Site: brandenburg
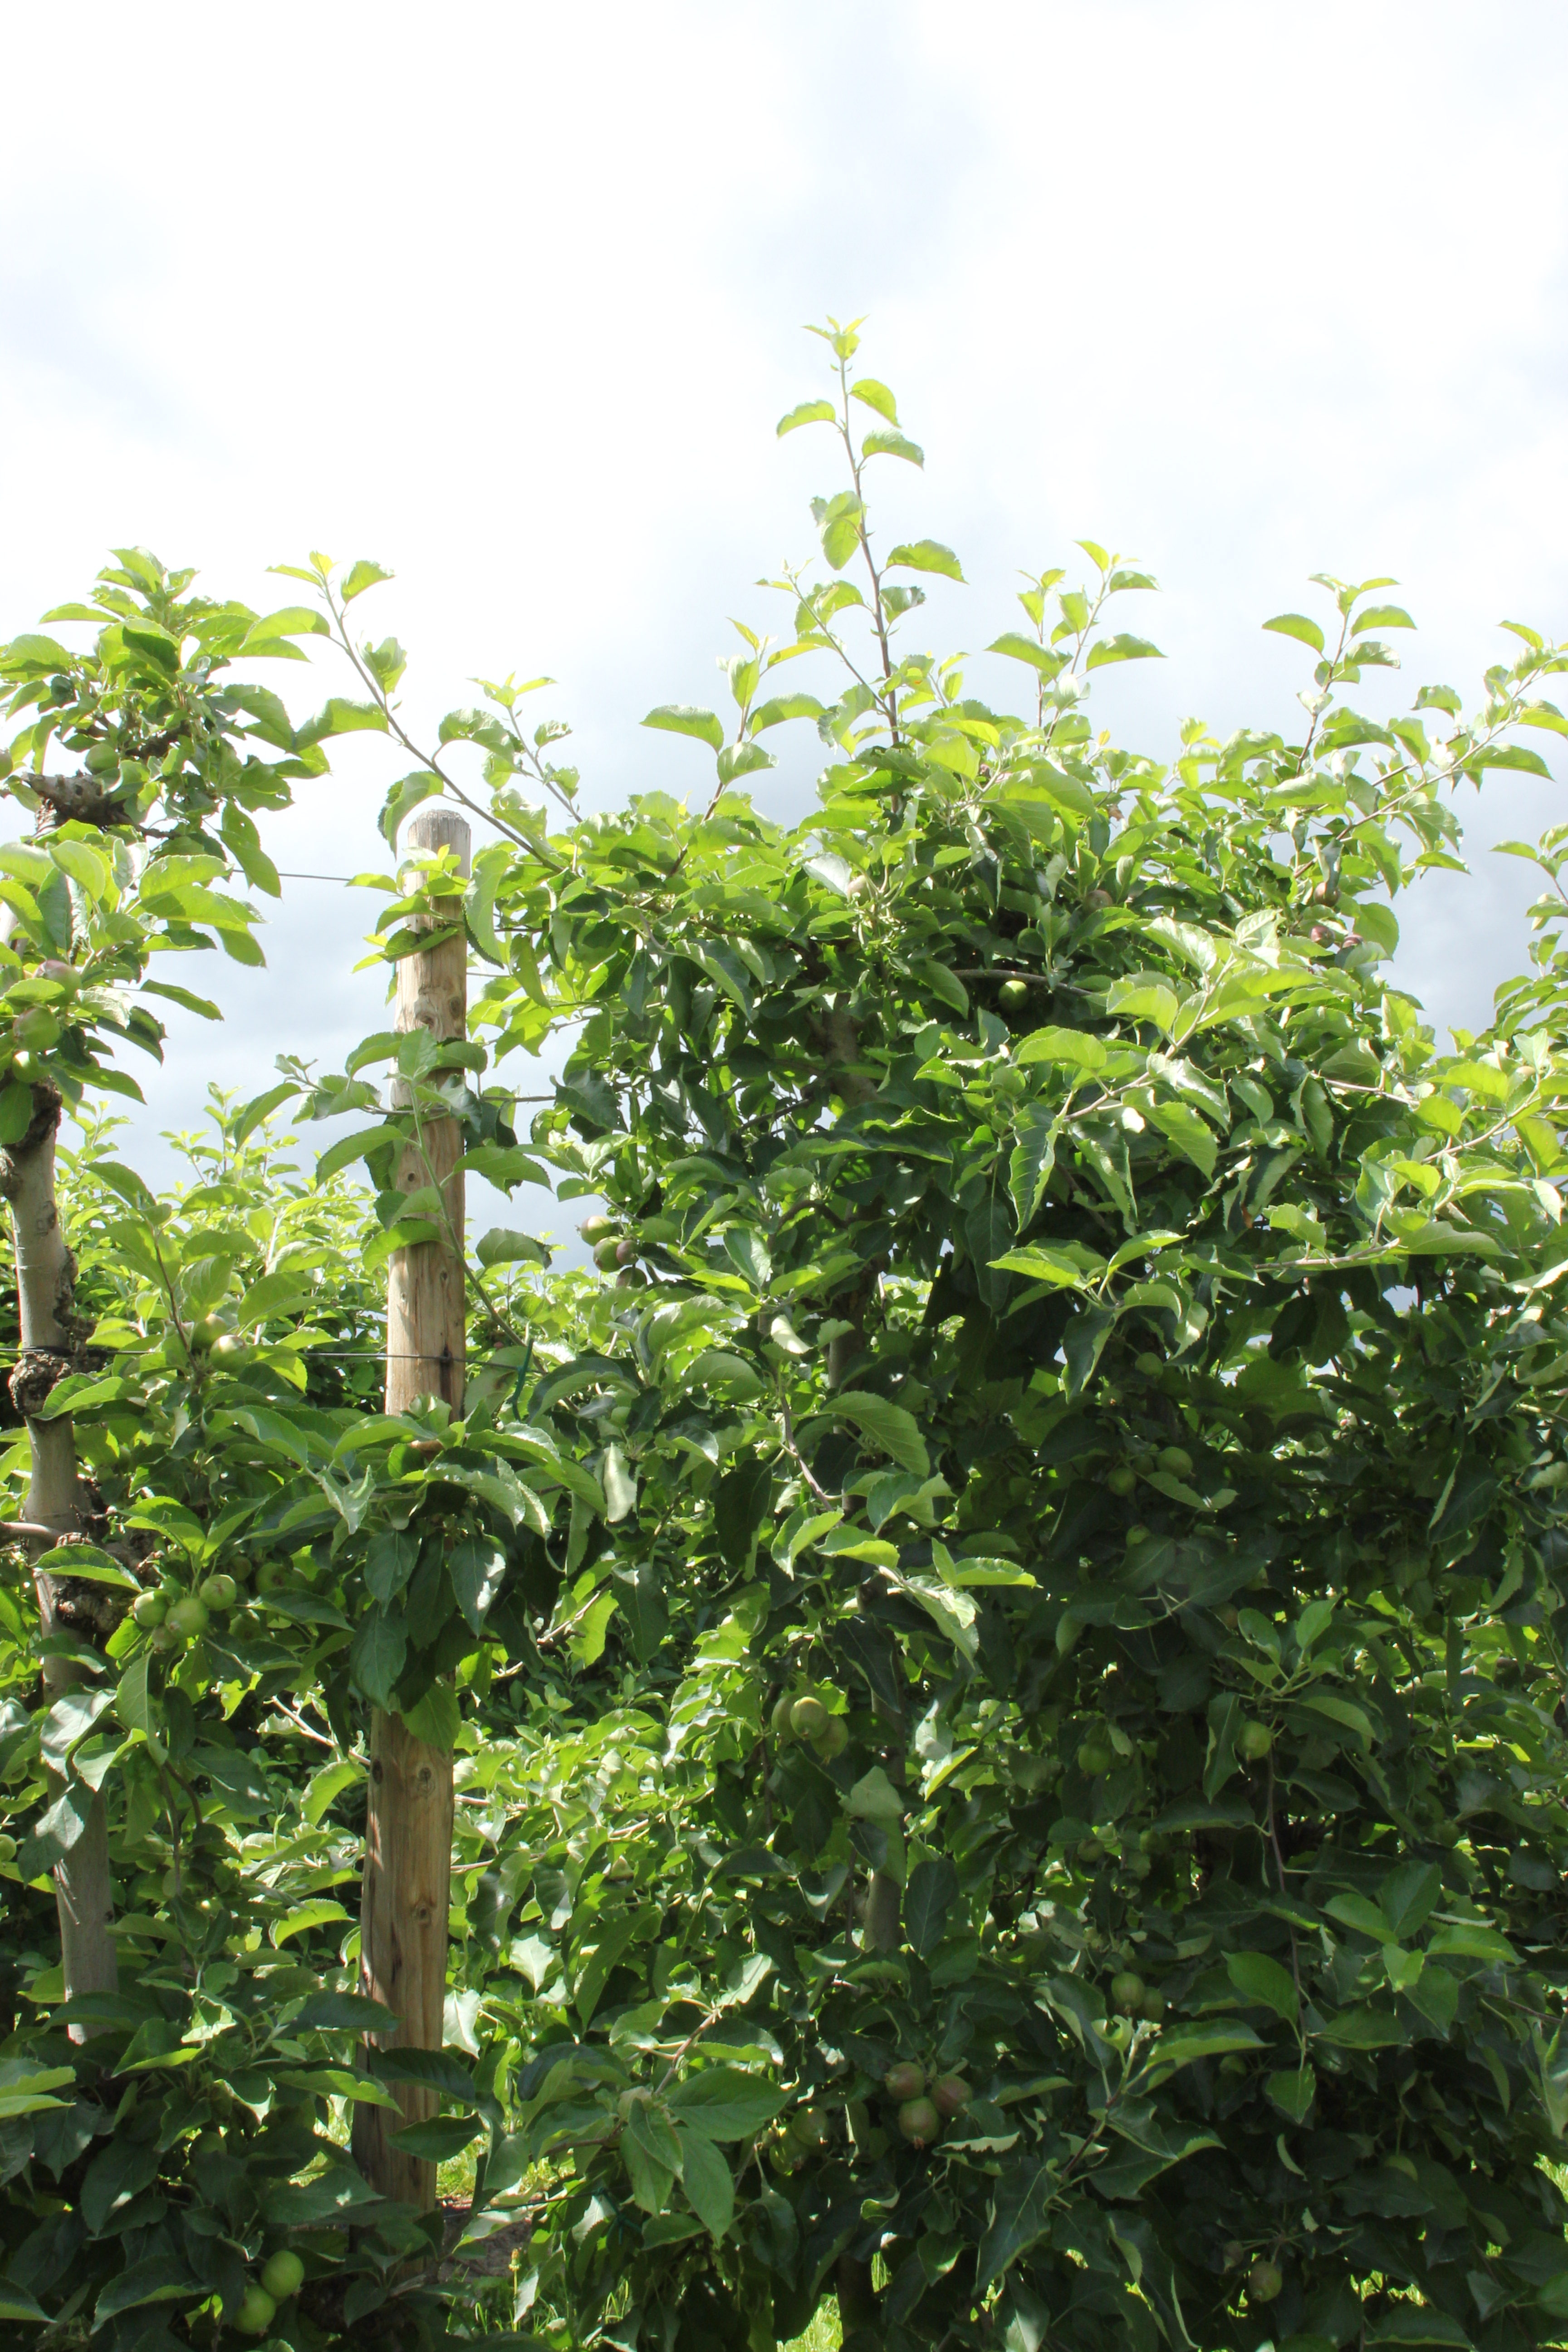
Growth stage (BBCH 73): Development of fruit